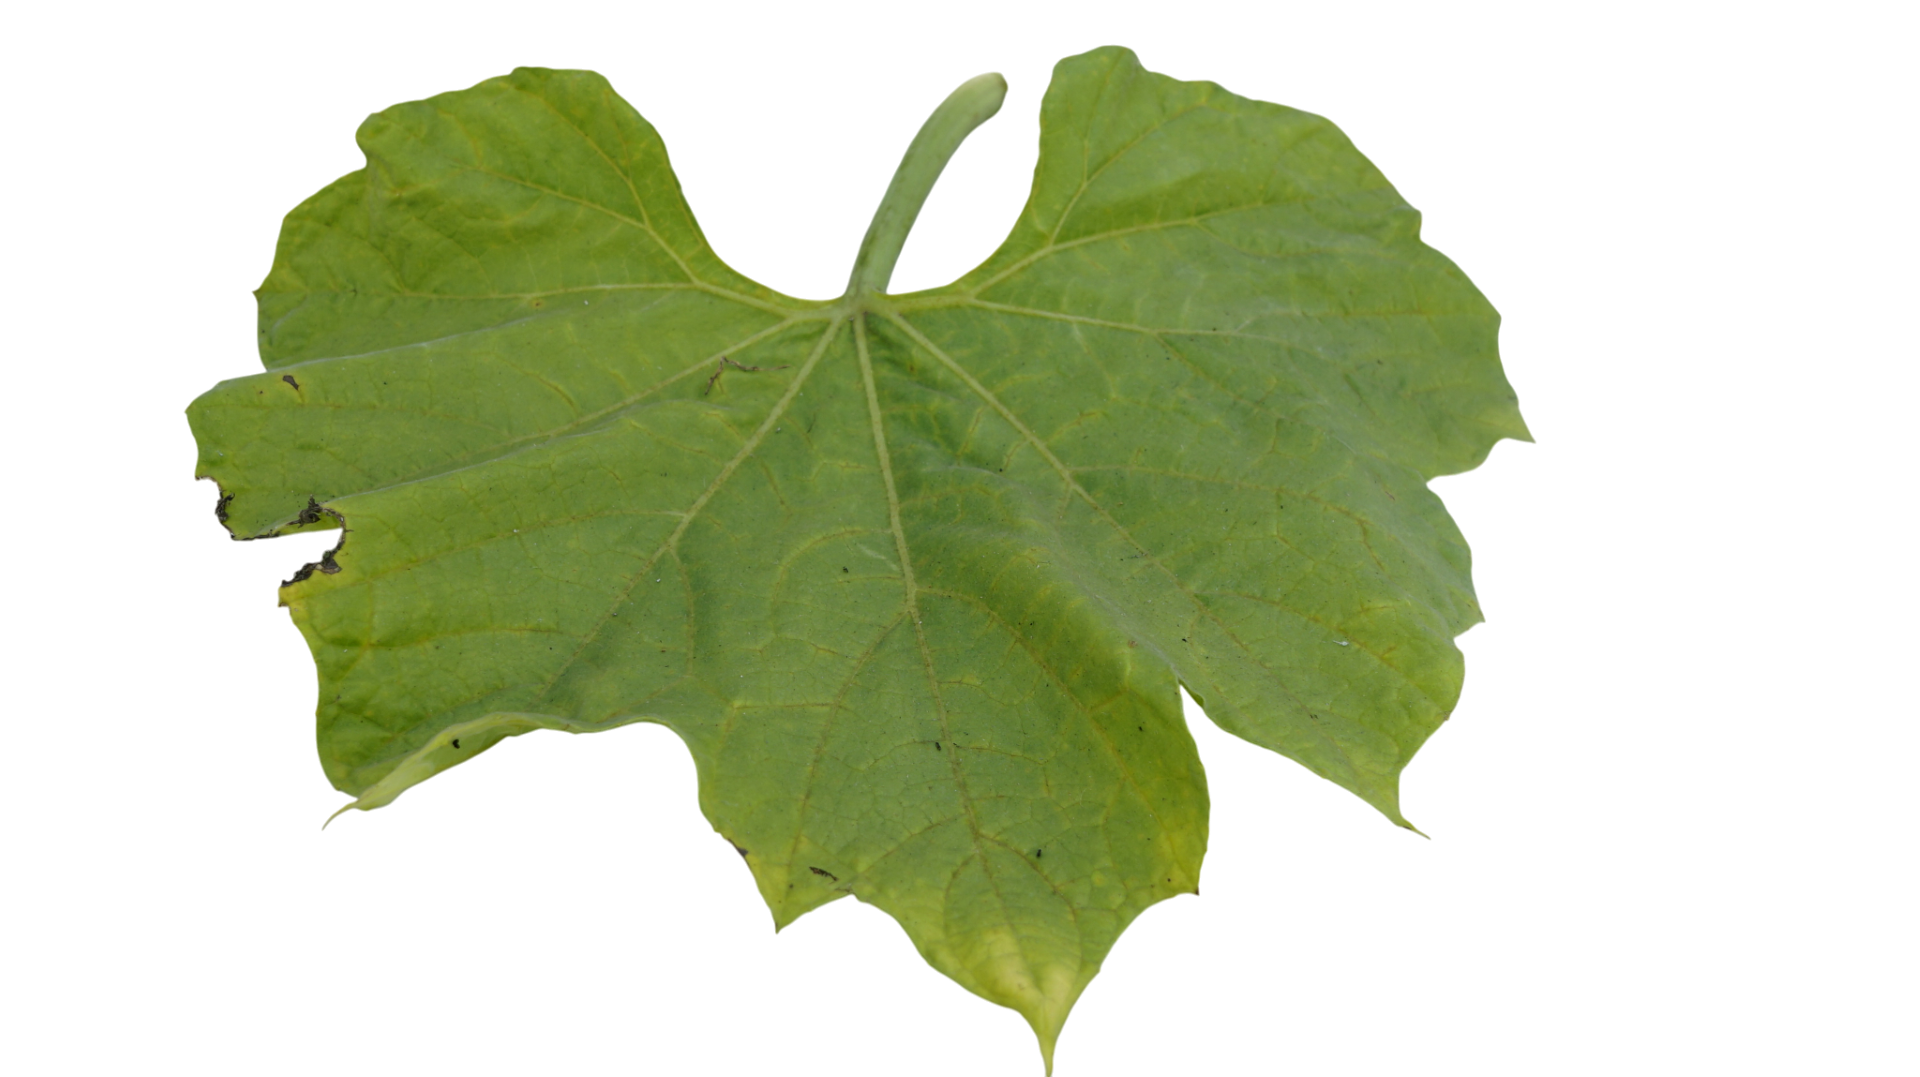
Crop: Bottle Gourd
Label: Downy_Mildew